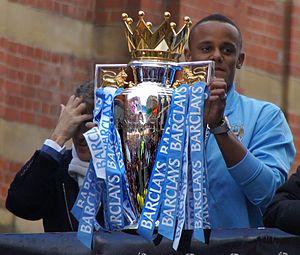
Vincent Kompany, né le 10 avril 1986 à Uccle en Belgique, est un ancien footballeur international belge reconverti en entraîneur qui évoluait au poste de défenseur central. Il est actuellement l'entraîneur du RSC Anderlecht.
Le championnat d'Angleterre de football est la plus importante compétition de football en Angleterre. Lancée en 1888 par la The Football Association sous le nom de Football League, la compétition laisse place en 1992 à la Premier League, transformée en Barclays Premier League de 2004 à 2016 avant de reprendre son appellation précédente.